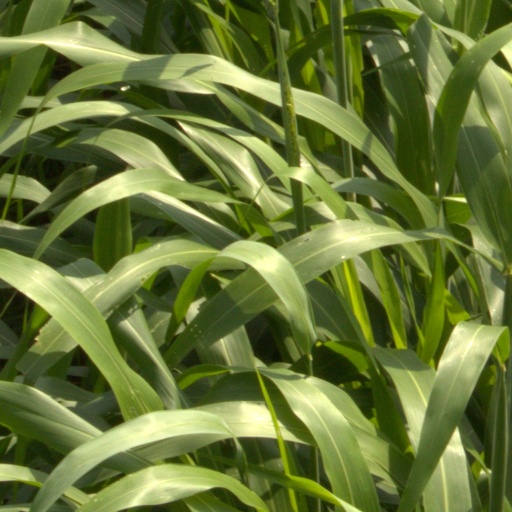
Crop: sorghum